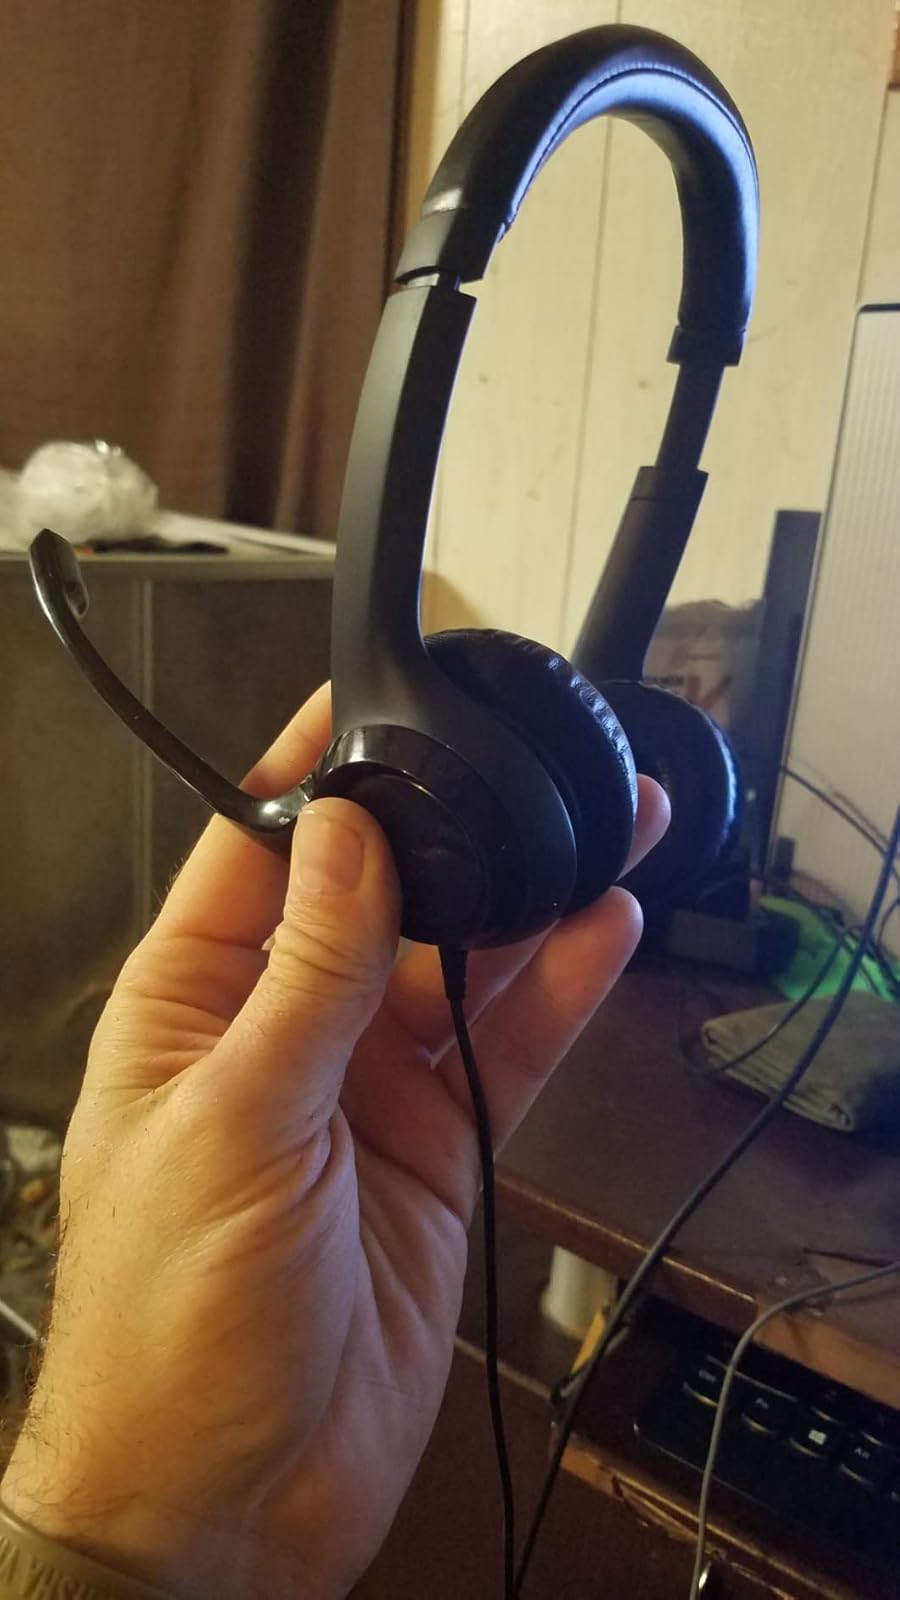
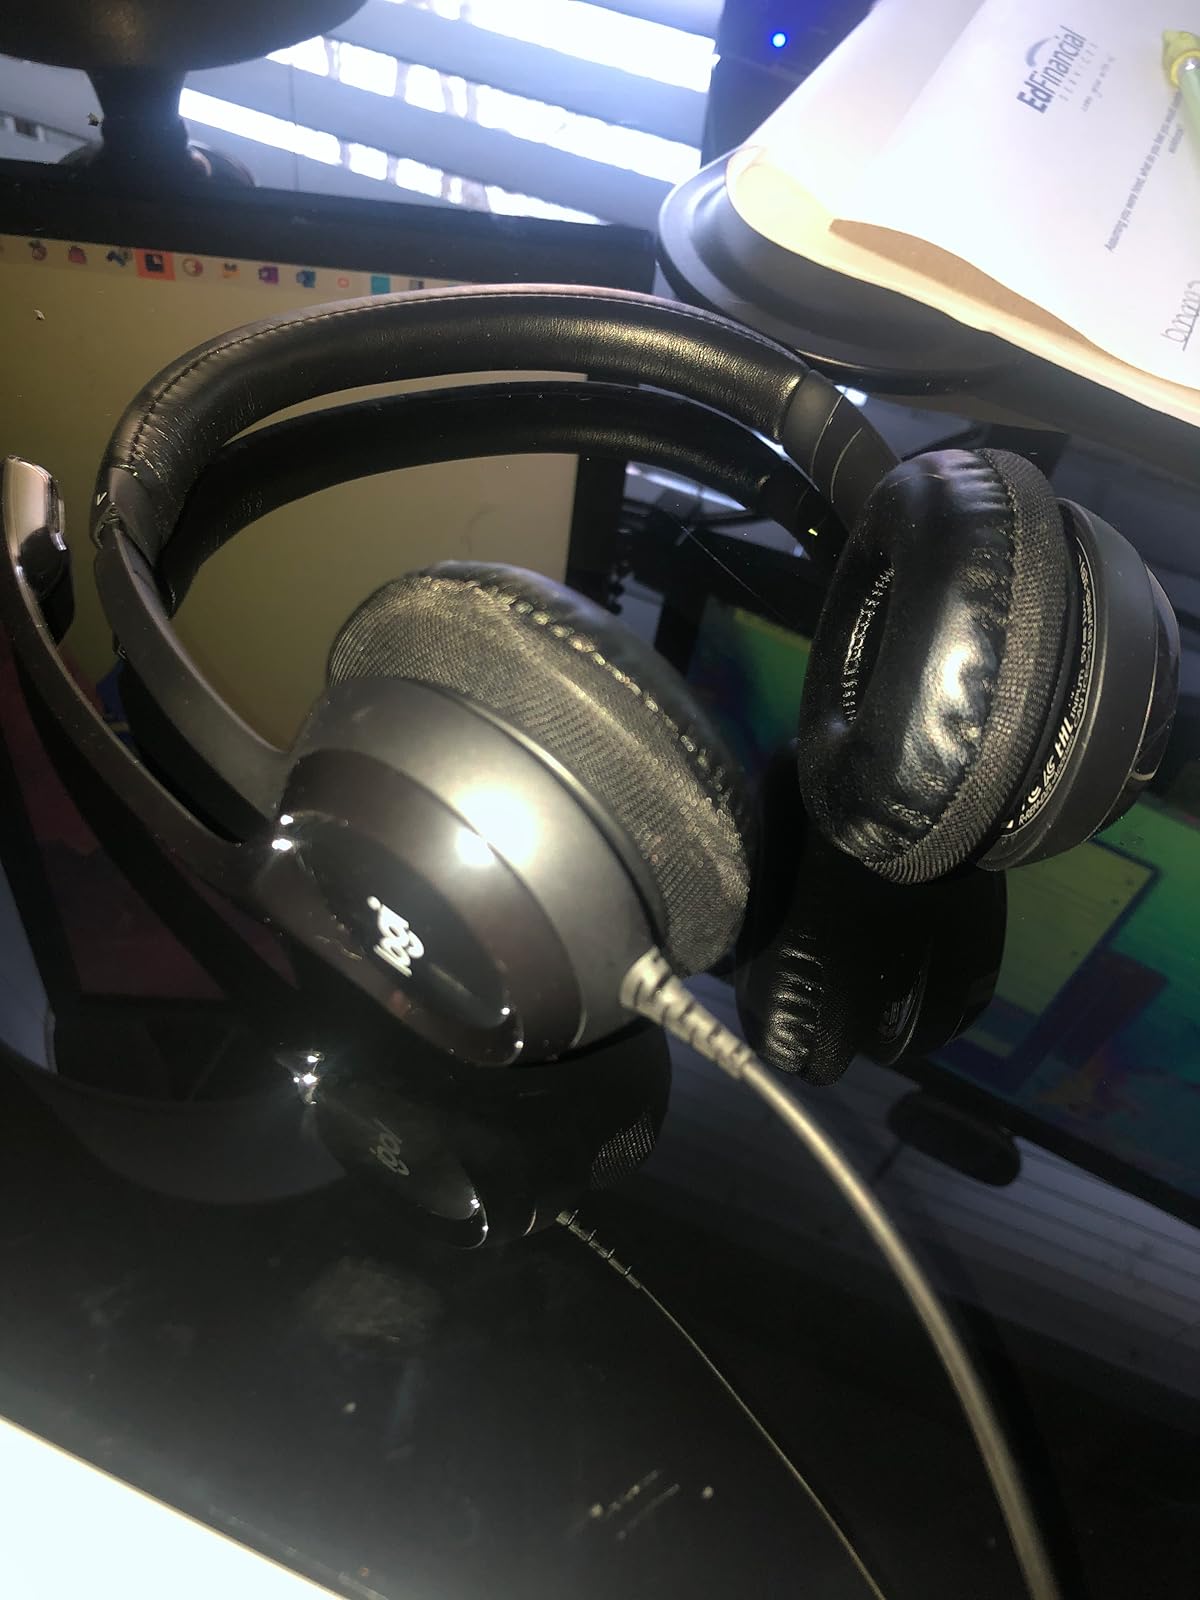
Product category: headphones
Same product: yes